Osaka

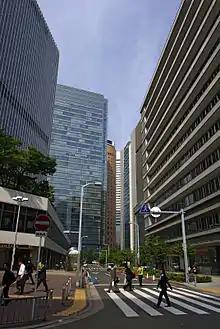
A street in Umeda, Osaka

The city's west side is open to Osaka Bay, and is otherwise completely surrounded by more than ten satellite cities, all of them in Osaka Prefecture, with one exception: the city of Amagasaki, belonging to Hyōgo Prefecture, in the northwest. The city occupies a larger area (about 13%) than any other city or village within Osaka Prefecture. When the city was established in 1889, it occupied roughly the area known today as the Chuo and Nishi wards, only that would eventually grow into today's via incremental expansions, the largest of which was a single expansion in 1925. Osaka's highest point, located in Tsurumi-ku, is above Tokyo Peil, while the lowest point, in Nishiyodogawa-ku, is below Tokyo Peil. Osaka is situated at a latitude of 34.67° (near the 35th parallel north), a latitude farther south than Rome (41.90°), Madrid (40.41°), San Francisco (37.77°) and Seoul (37.53°).